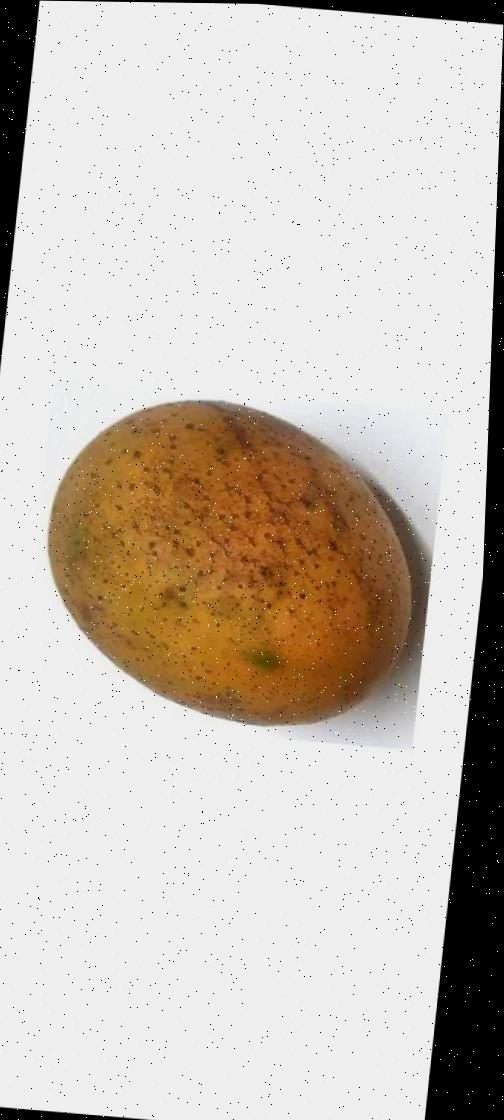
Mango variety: Gourmoti